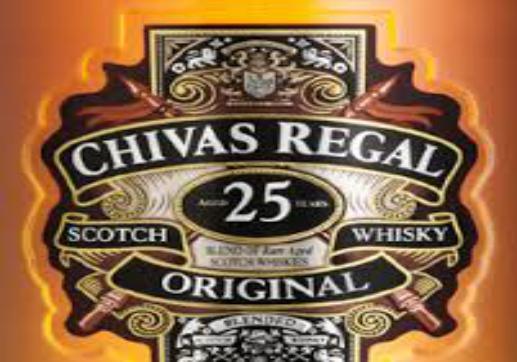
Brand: CHIVAS REGAL
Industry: Food